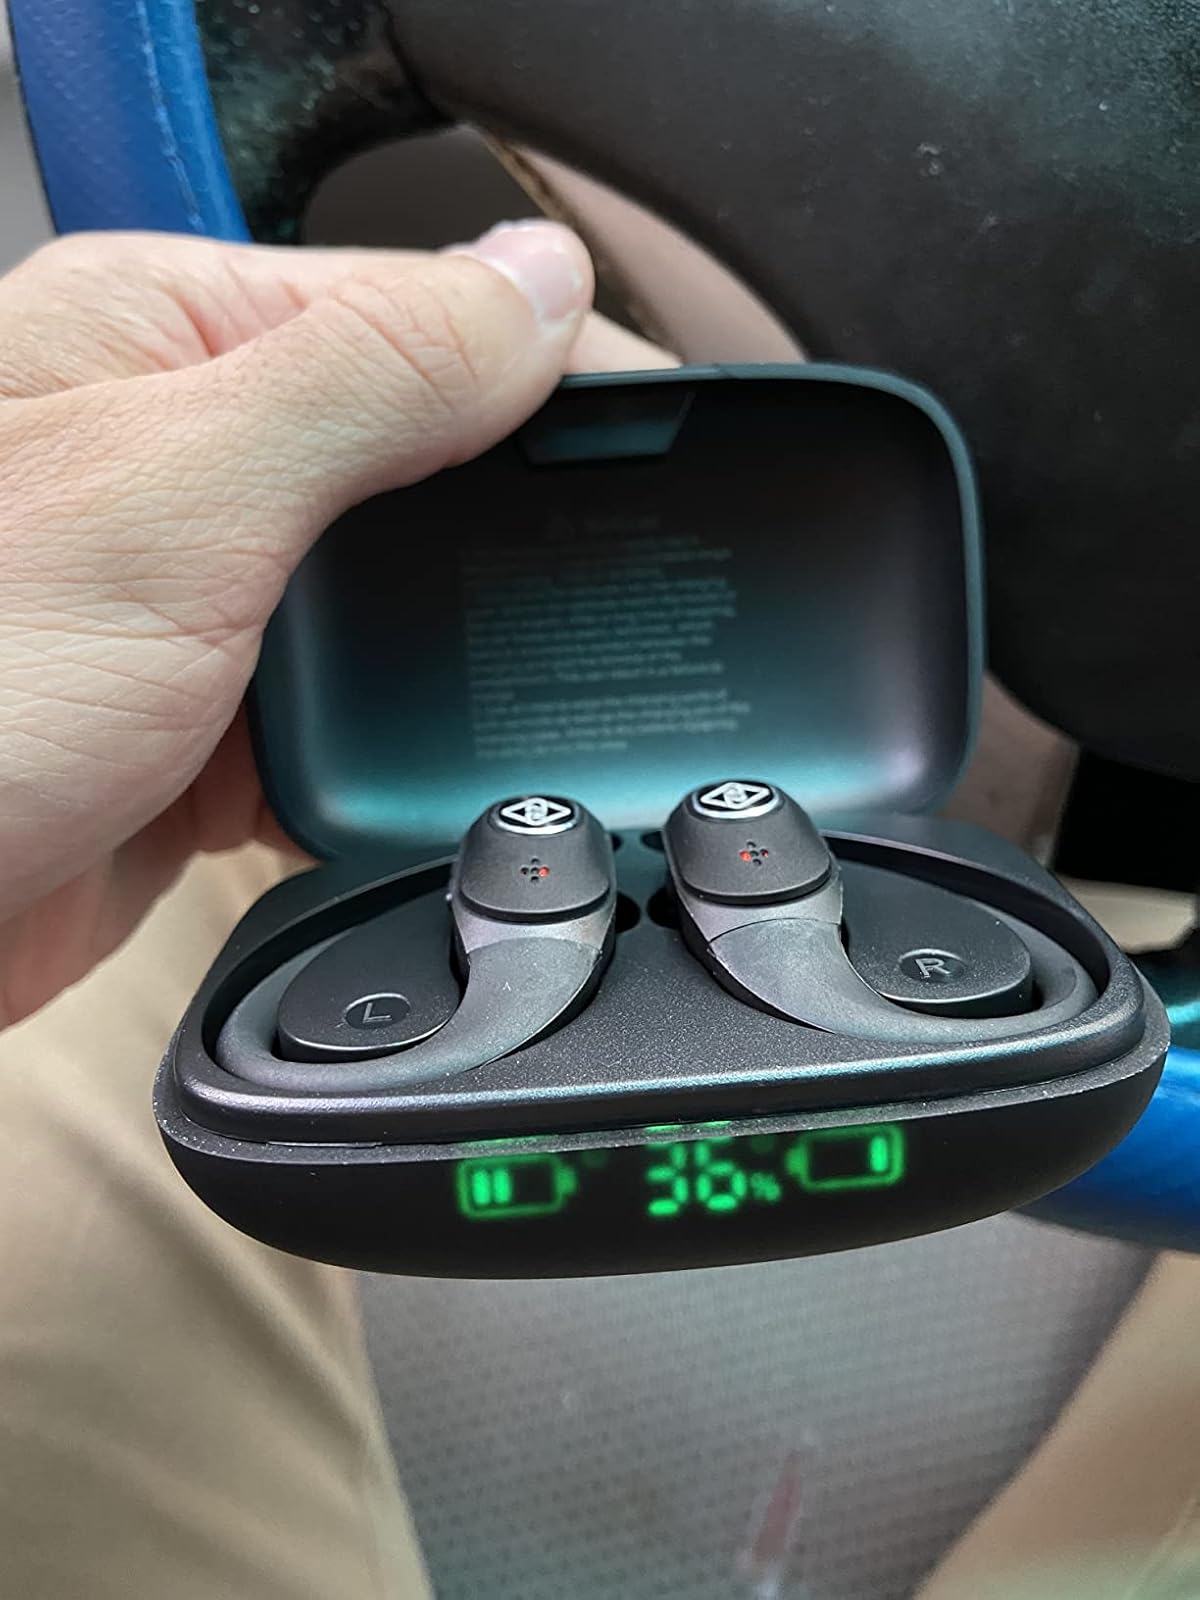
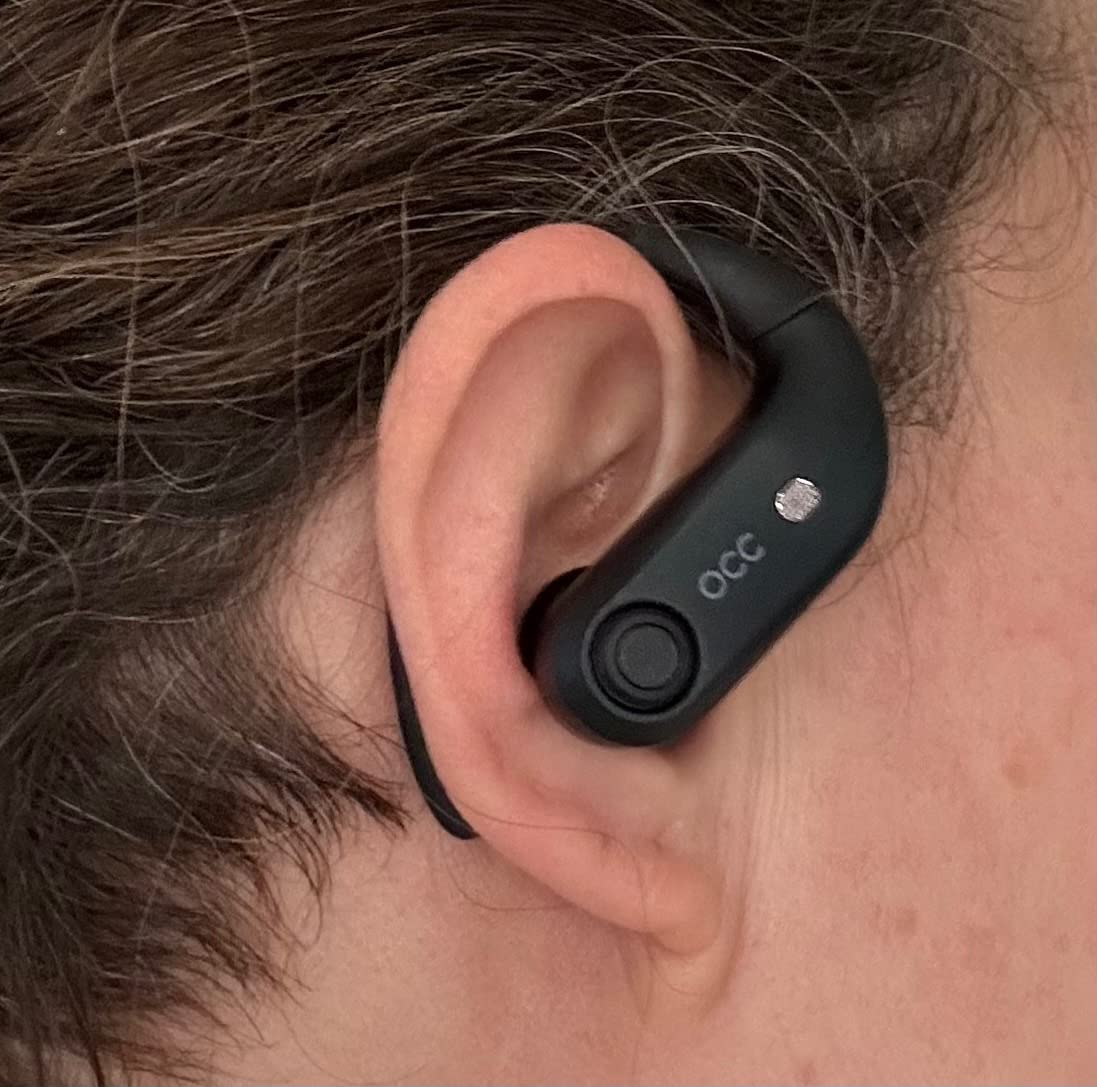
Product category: earbuds
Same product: no